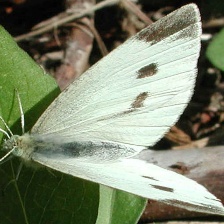
Species: CABBAGE WHITE
Butterfly family (ImageNet category): cabbage_butterfly